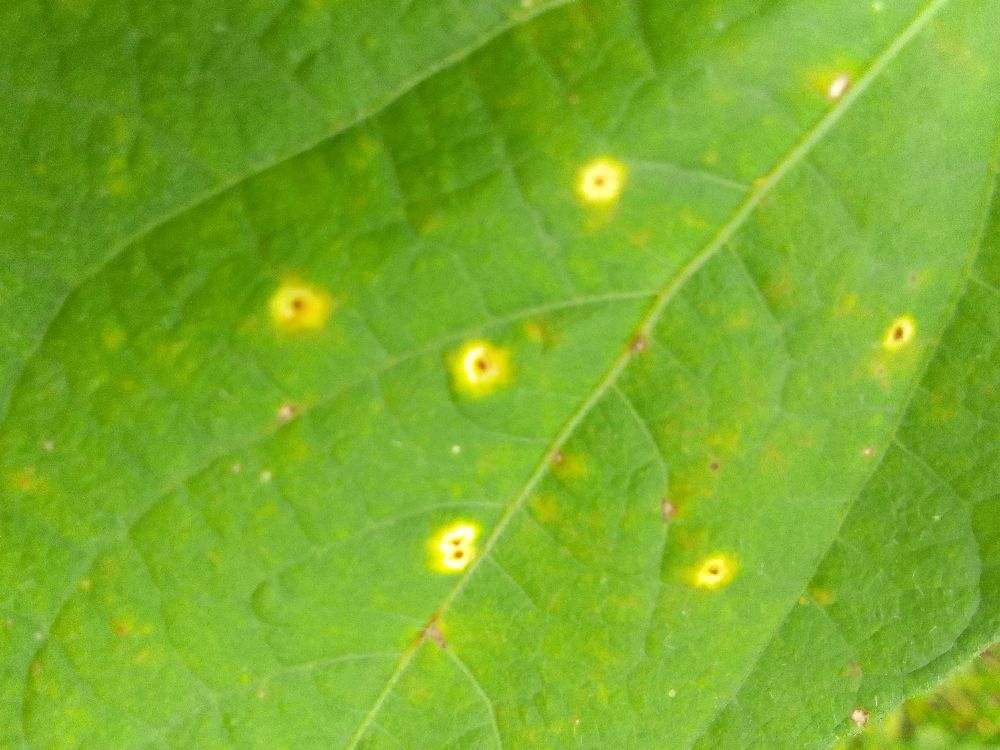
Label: rust